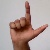
The image shows a hand gesture representing the letter 'L' in Indian Sign Language.